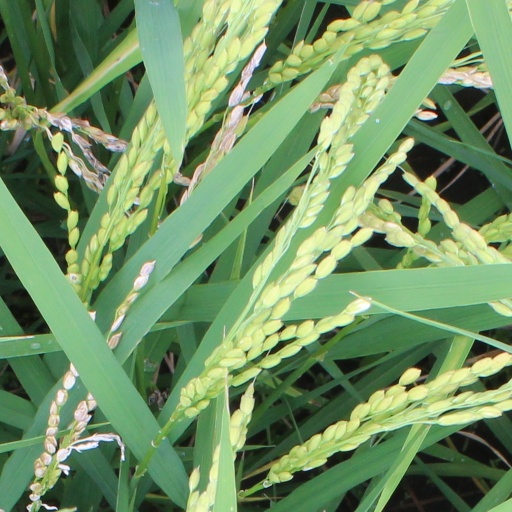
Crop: rice